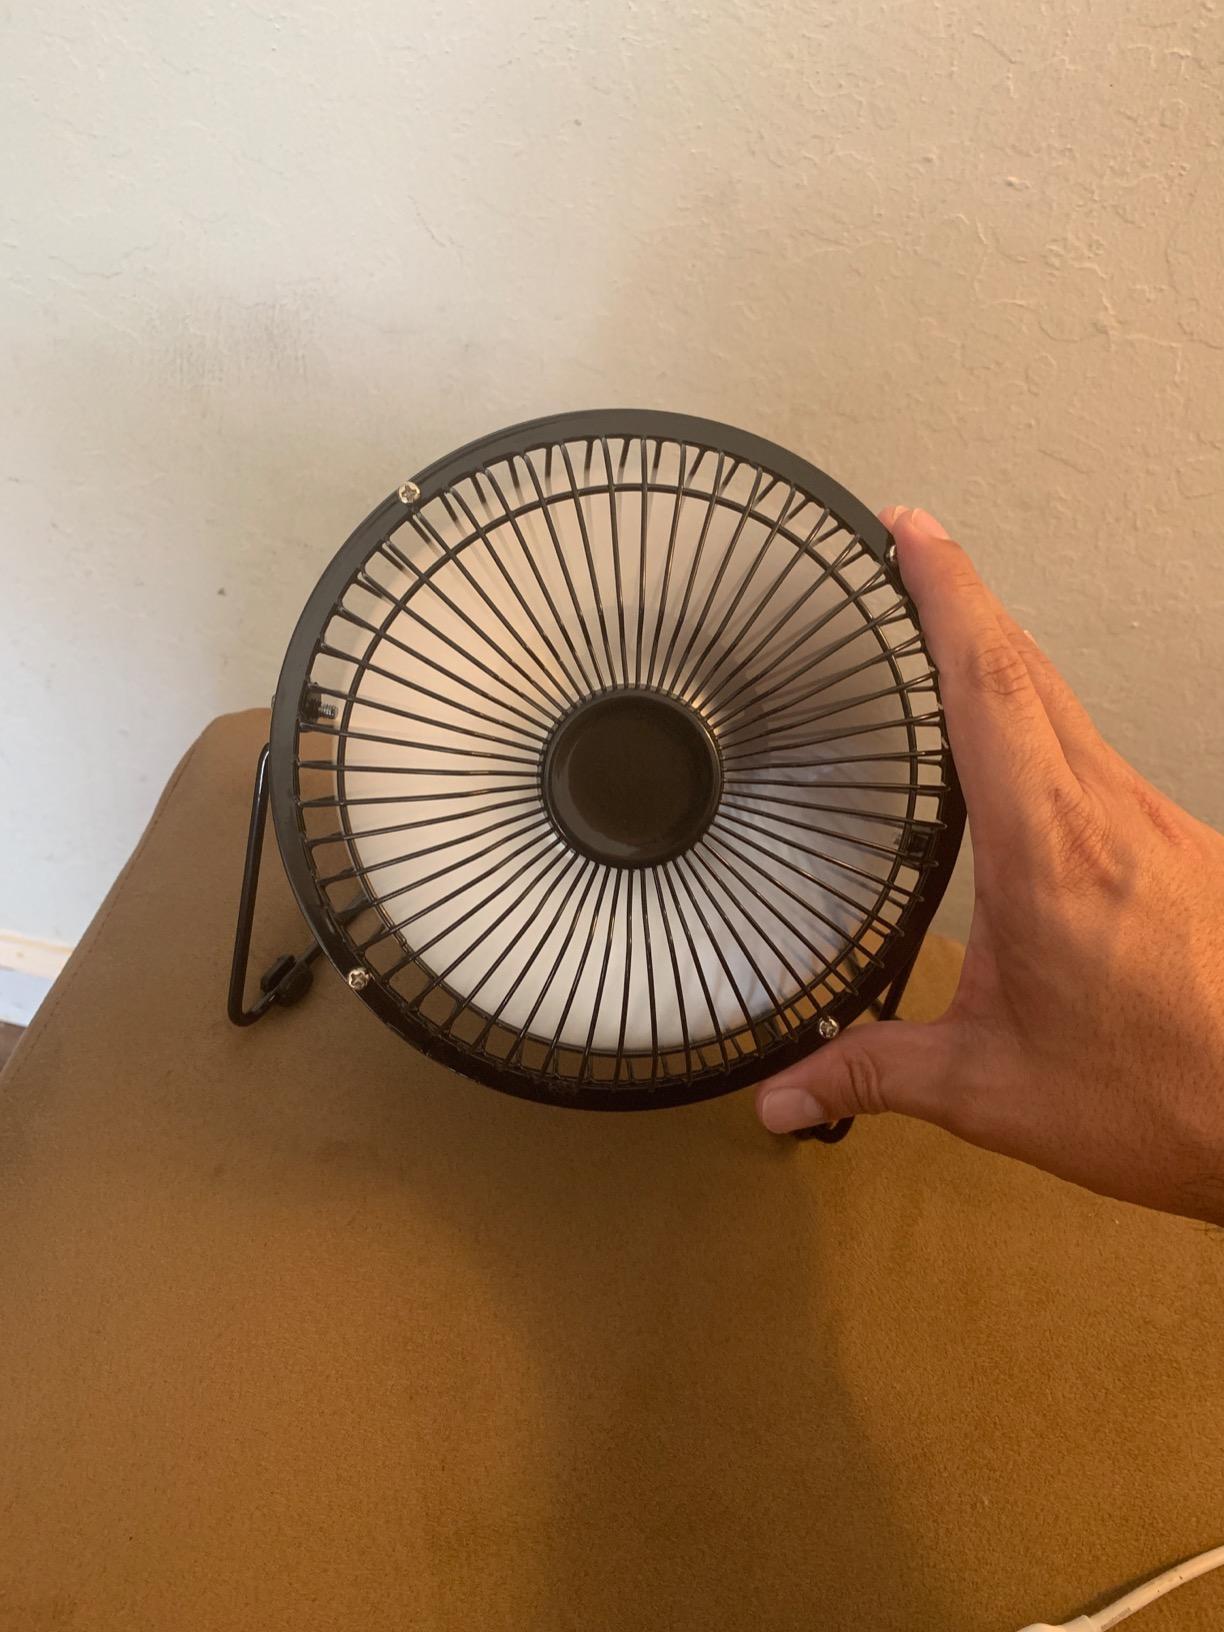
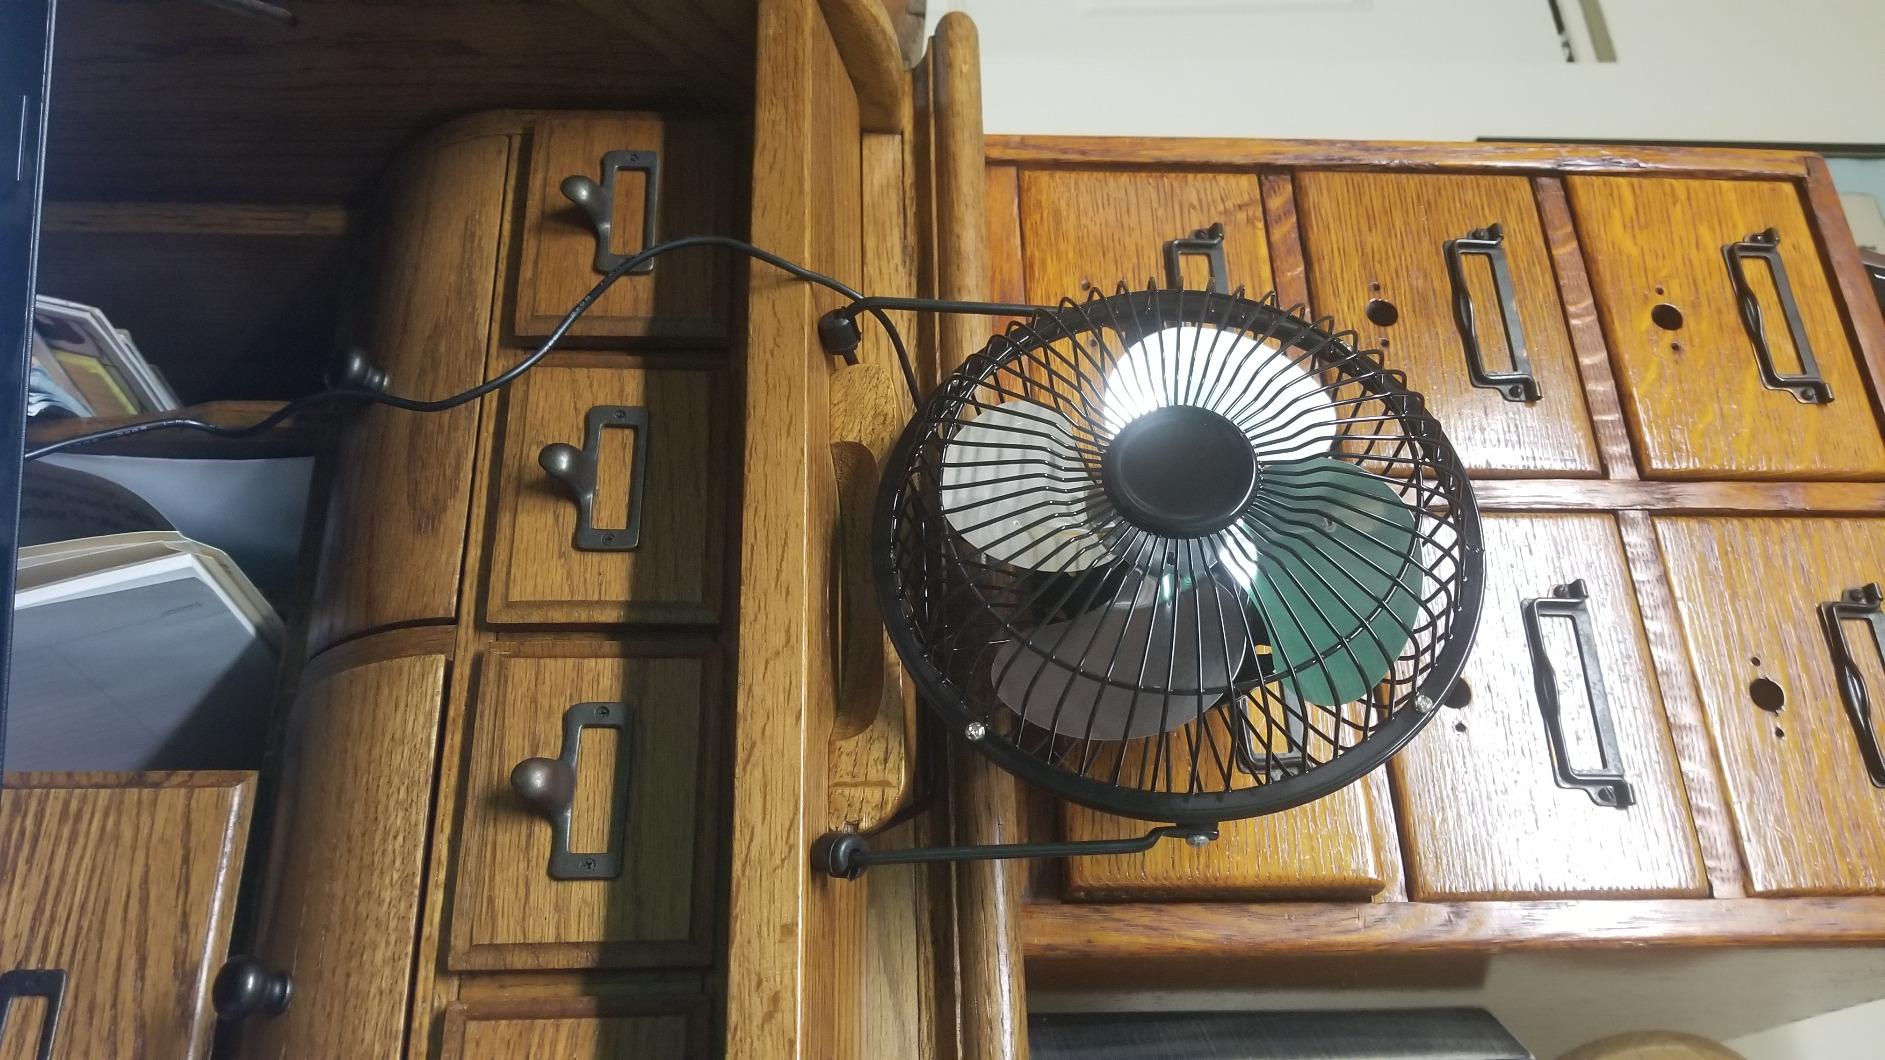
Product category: fan
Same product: yes